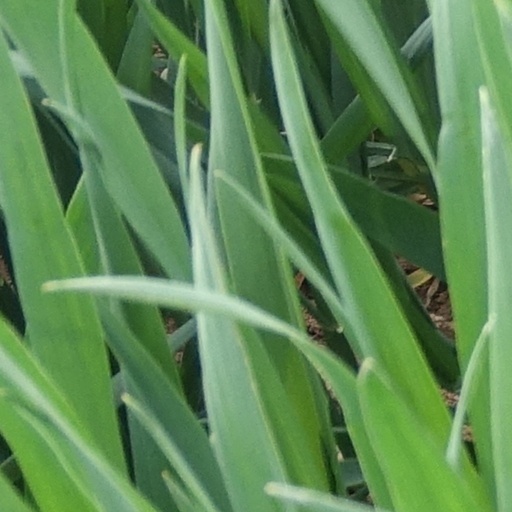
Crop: wheat